Wyoming Highway 193

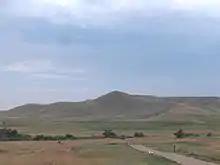
Nearby Pilot Hill from Fort Phil Kearny

Wyoming Highway 193 begins its southern end at U.S. Route 87 and Wyoming Highway 346 near the Fort Phil Kearny Historic Site and northwest of Interstate 90 (Exit 44). WYO 346 is the designation for the old southern section of US 87 that has been closed due to landslides. Because of the landslides, US 87 Temporary overlaps WYO 193 in its entirety. Highway 193 travels northwesterly towards the community of Story, reaching the community at just under 4 miles where it intersects the eastern terminus of Wyoming Highway 194. Leaving the eastern edge of Story, WYO 193 heads north to the unincorporated community of Banner where it reaches its northern terminus at U.S. Route 87 and its unsigned concurrent designation of Wyoming Highway 344.